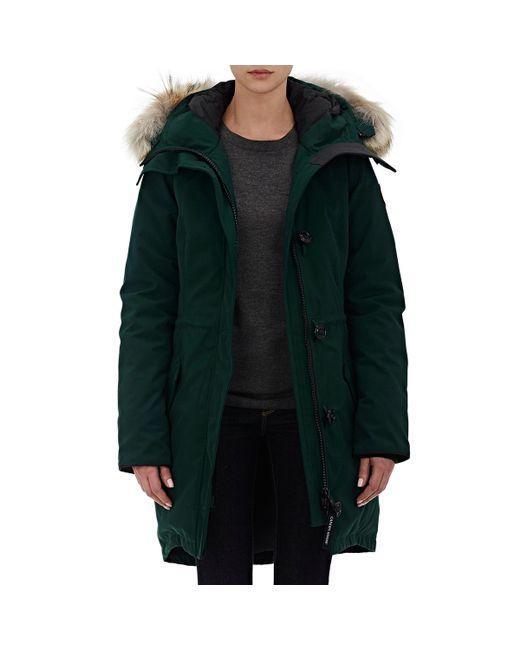
Winterbekleidung Loose Fit dunkelgrüne Jacke mit Fell